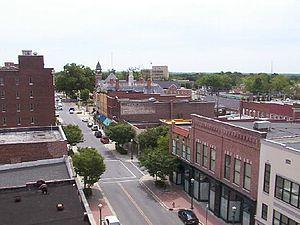
Rock Hill est la plus grande ville du comté de York, la quatrième plus grande ville de Caroline du Sud, et la troisième plus grande ville dans la région de Charlotte. Sa population s’élevait à 66 154 habitants lors du recensement de 2010, estimée à 73 068 habitants en 2017.